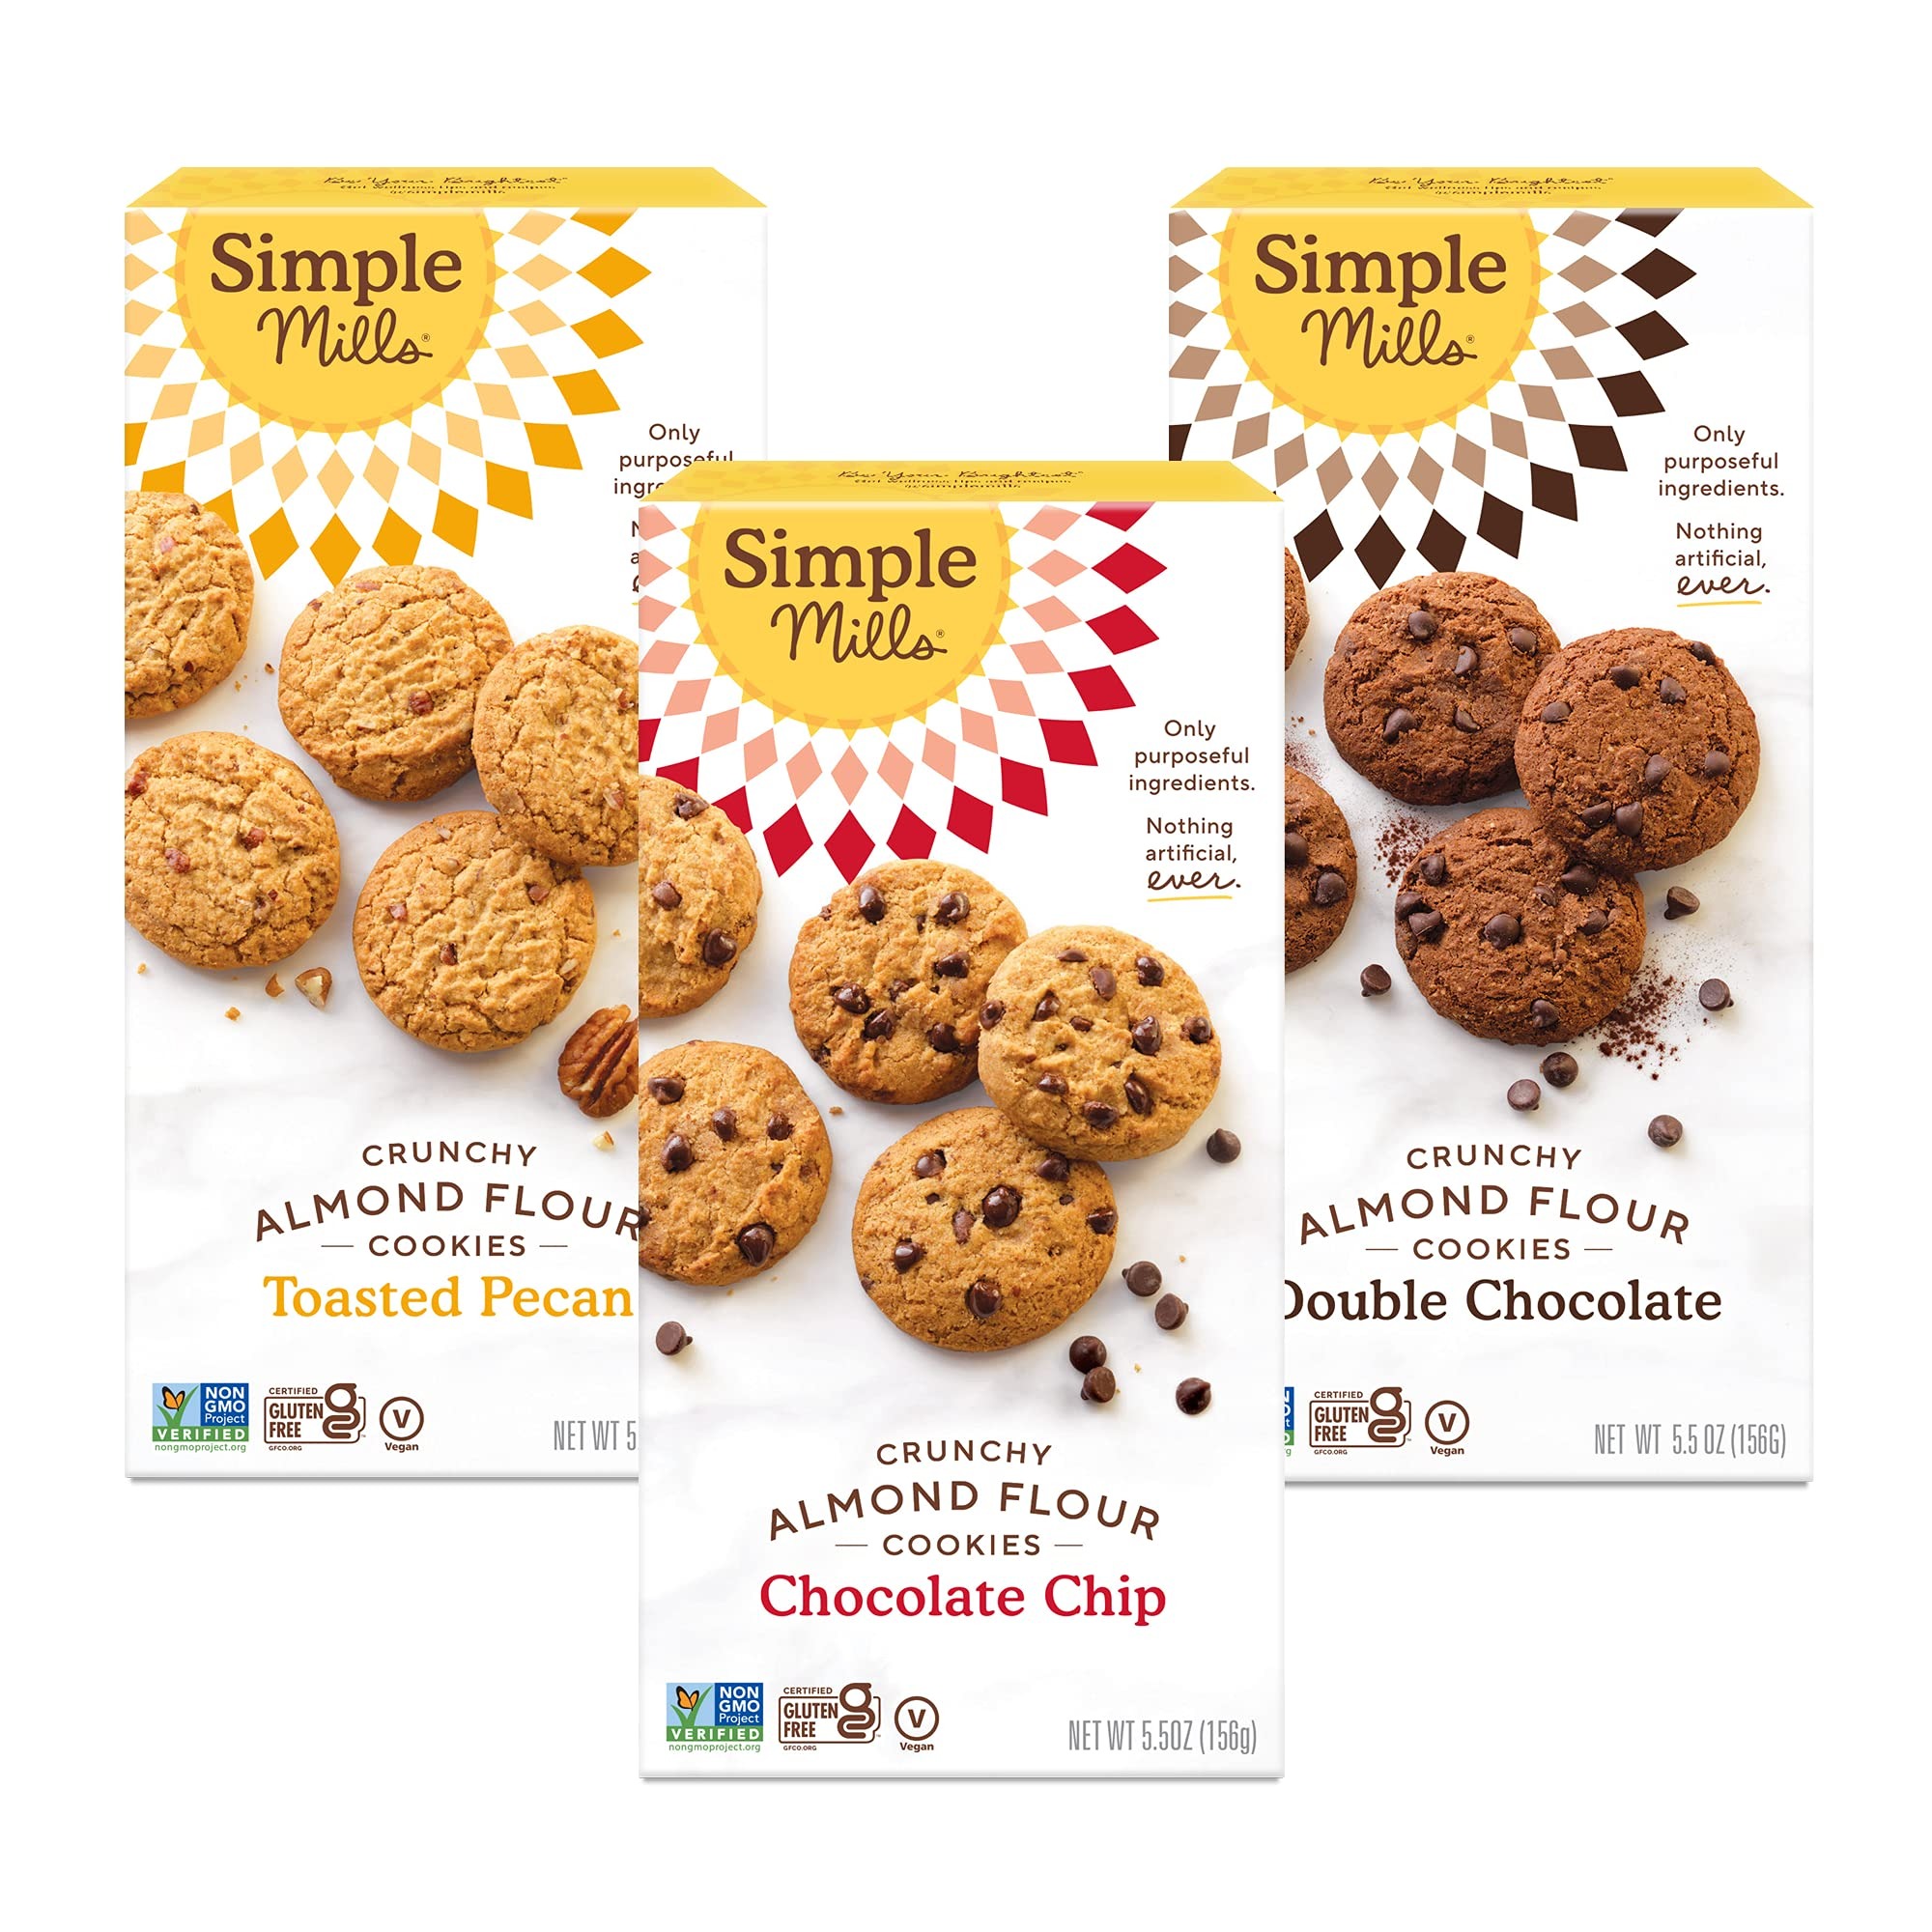
Item Name: Simple Mills Almond Flour Crunchy Cookies Variety Pack (Chocolate Chip, Double Chocolate Chip, Toasted Pecan) - Gluten Free, Vegan, Healthy Snacks, Made with Organic Coconut Oil, 5.5 Ounce (Pack of 3)
Bullet Point 1: Receive 3 boxes of Simple Mills Chocolate Chip, Double Chocolate Chip, and Toasted Pecan Almond Flour Cookies. Try multiple flavors with our best selling Variety Pack options or send to family & friends as snack gifts.
Bullet Point 2: Take a look at our nutritious cracker ingredients. Nutrient dense, purposeful ingredient list for these delicious snacks from Simple Mills.
Bullet Point 3: See our reviews on your iPhone, iPad, Android, or laptop by scrolling down to see how other consumers rate our delicous taste!
Bullet Point 4: Nothing artificial, ever. Shelf stable snack that is perfect for stocking up the pantry and great way to gain energy and boost productivity
Bullet Point 5: Made With Simple Ingredients, Certified Gluten free, Non-GMO, Grain Free, Corn Free, Paleo Friendly, Plant Based
Value: 16.5
Unit: Ounce

Price: 23.95